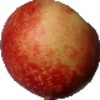
Label: Nectarine 1